Big Five personality traits

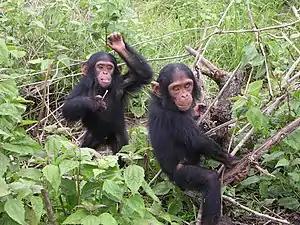
The Big Five personality traits can be seen in chimpanzees.

The Big Five personality traits have been assessed in some non-human species but methodology is debatable. In one series of studies, human ratings of chimpanzees using the Hominoid Personality Questionnaire, revealed factors of extraversion, conscientiousness and agreeableness– as well as an additional factor of dominance–across hundreds of chimpanzees in zoological parks, a large naturalistic sanctuary, and a research laboratory. Neuroticism and openness factors were found in an original zoo sample, but were not replicated in a new zoo sample or in other settings (perhaps reflecting the design of the CPQ). A study review found that markers for the three dimensions extraversion, neuroticism, and agreeableness were found most consistently across different species, followed by openness; only chimpanzees showed markers for conscientious behavior.